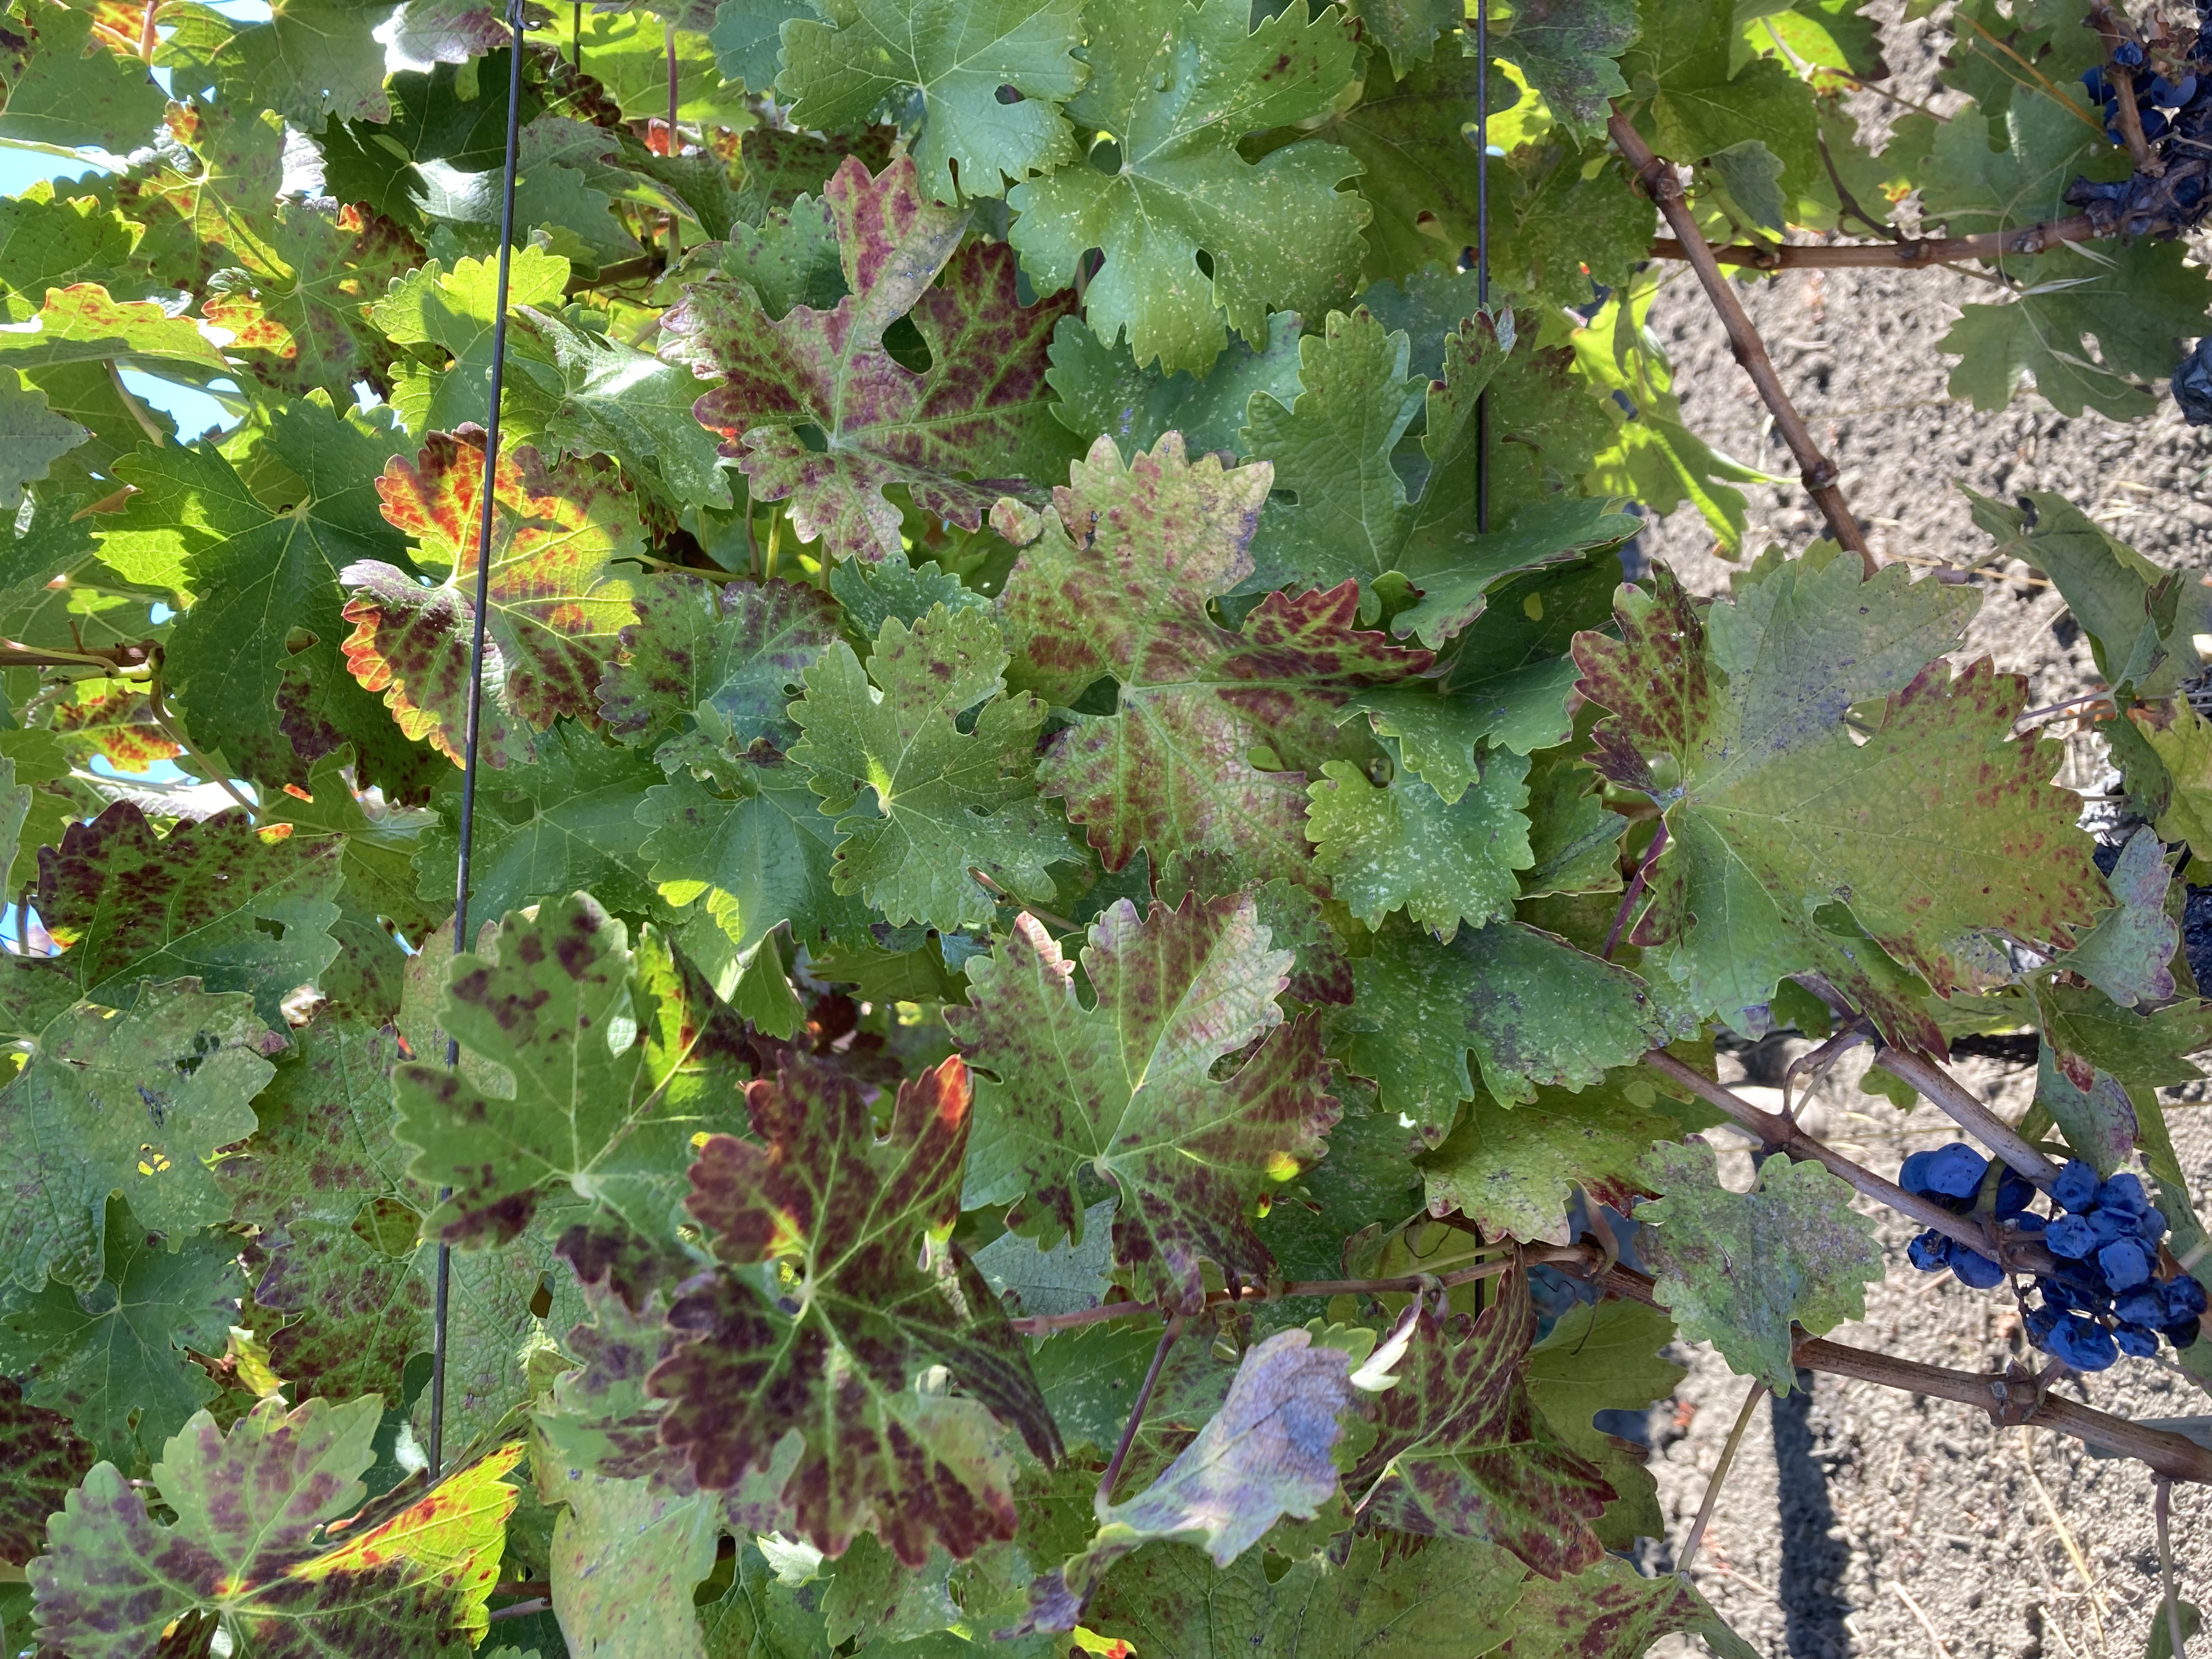
Label: Leafroll 3